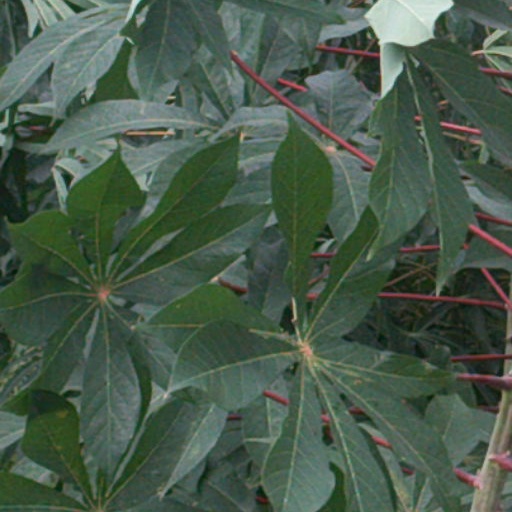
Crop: cassava